Sky position (RA, Dec in degrees): 131.184, 26.238
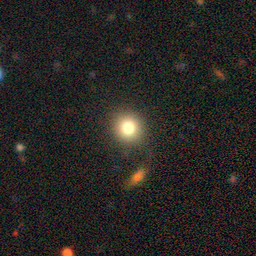
Galaxy morphology: Round Smooth Galaxies